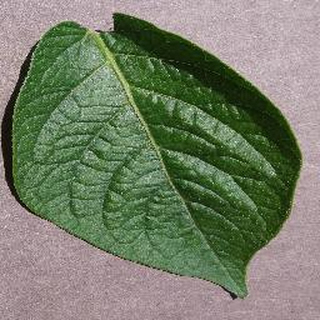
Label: healthy_potato